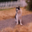
Label: cat